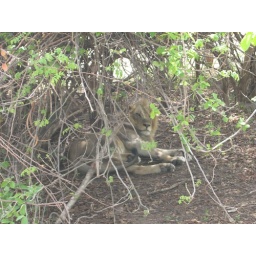
male lion sleeping in the bushes